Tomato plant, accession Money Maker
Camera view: vertical (180 deg); turntable rotation: 300 degrees
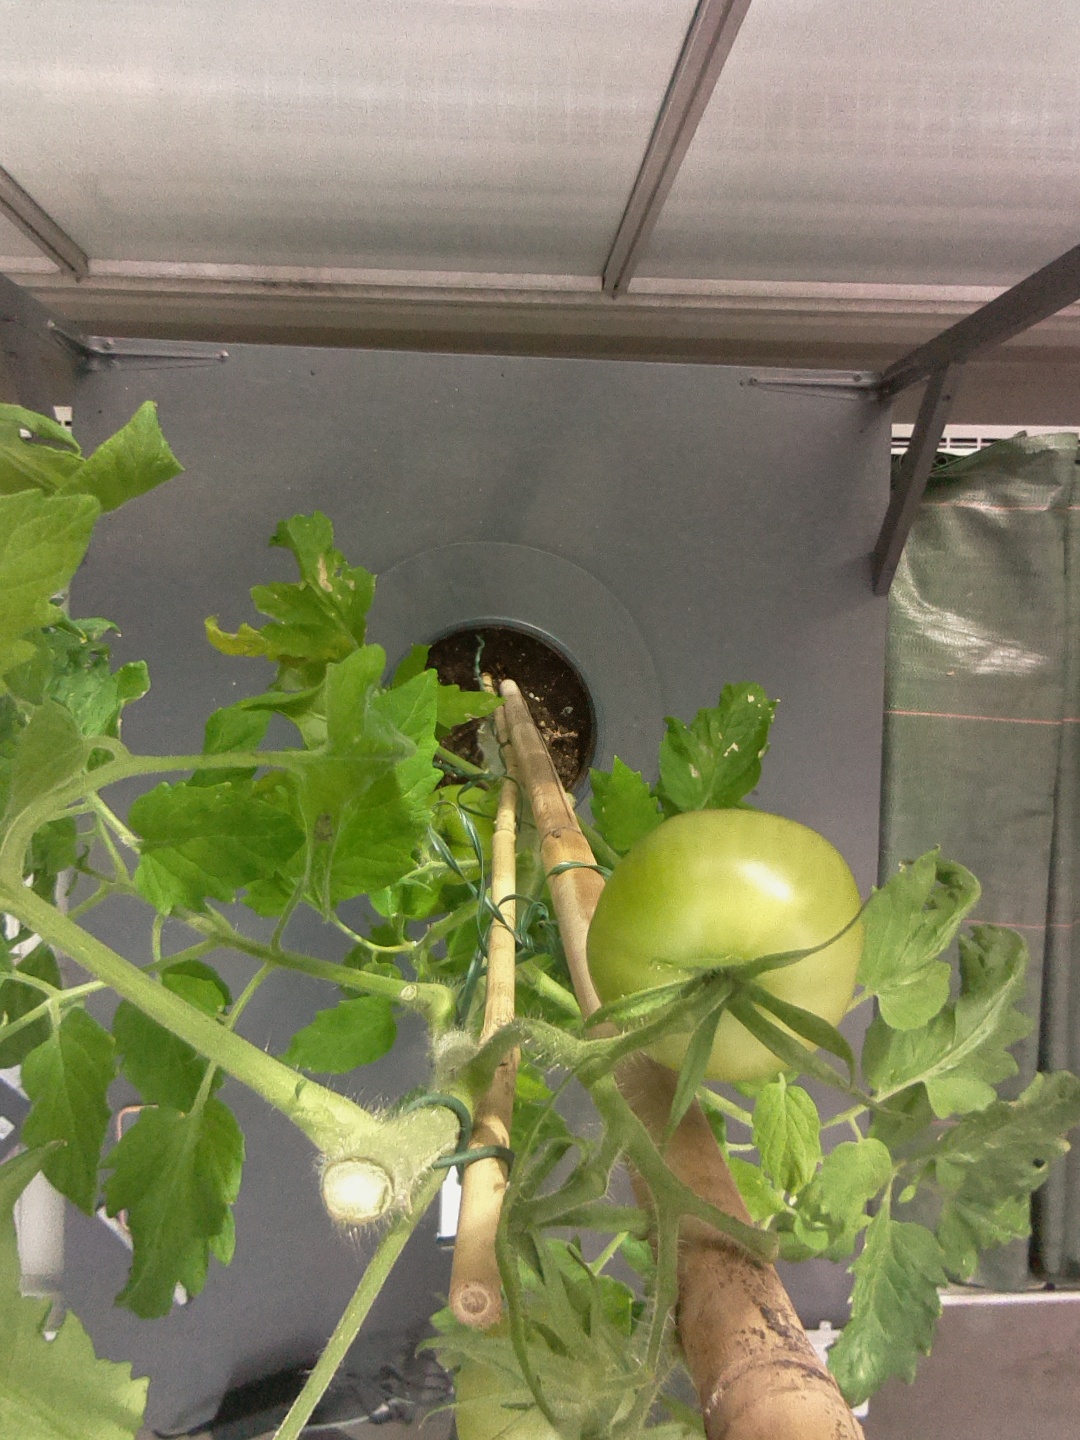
BBCH growth stage 72: 20%-30% of final fruit size